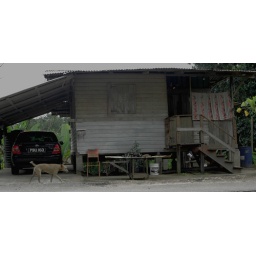
The house needs a little work, but the car is new, polished and nestled in the attached garage.